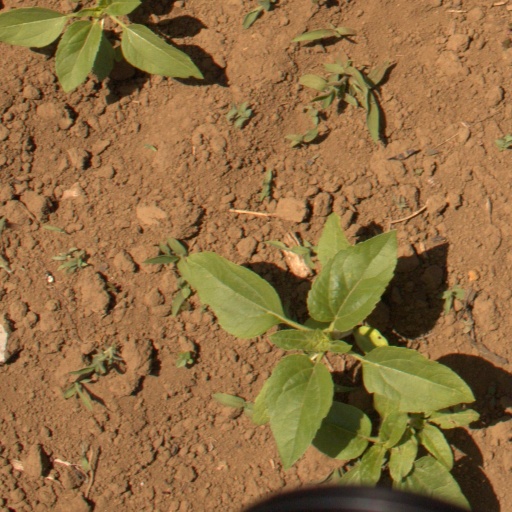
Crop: Jerusalem artichoke